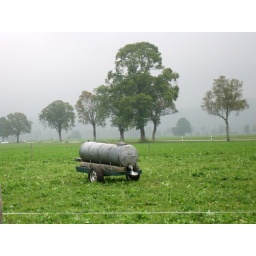
Dianne was facilitated with how the Germany farmers delivered water to their cattle and horses in the fields.